Australia–China relations

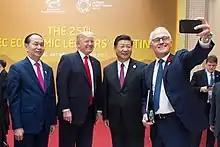
Turnbull takes a photograph with Presidents Xi and Trump in 2017

Australia was amongst the firmest opponents of China's territorial claims to the South China Sea. In July 2016, following the ruling by an international tribunal which held that China holds "no historical rights" to the South China Sea based on the "nine-dash line" map, Australia issued a joint statement with Japan and the United States calling for China to abide by the ruling, as "final and legally binding on both parties."